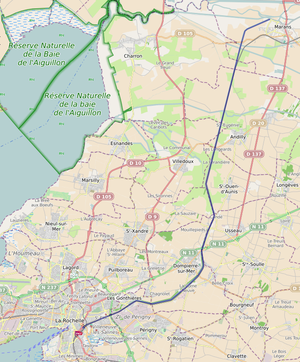
Le canal de Marans à La Rochelle (en bleu) dans le département de la Charente-Maritime (France).
Le Canal de Marans à La Rochelle, situé en Charente-Maritime, est appelé également canal de Rompsay en arrivant à La Rochelle.